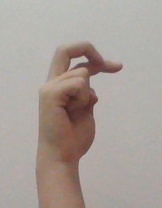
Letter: zay